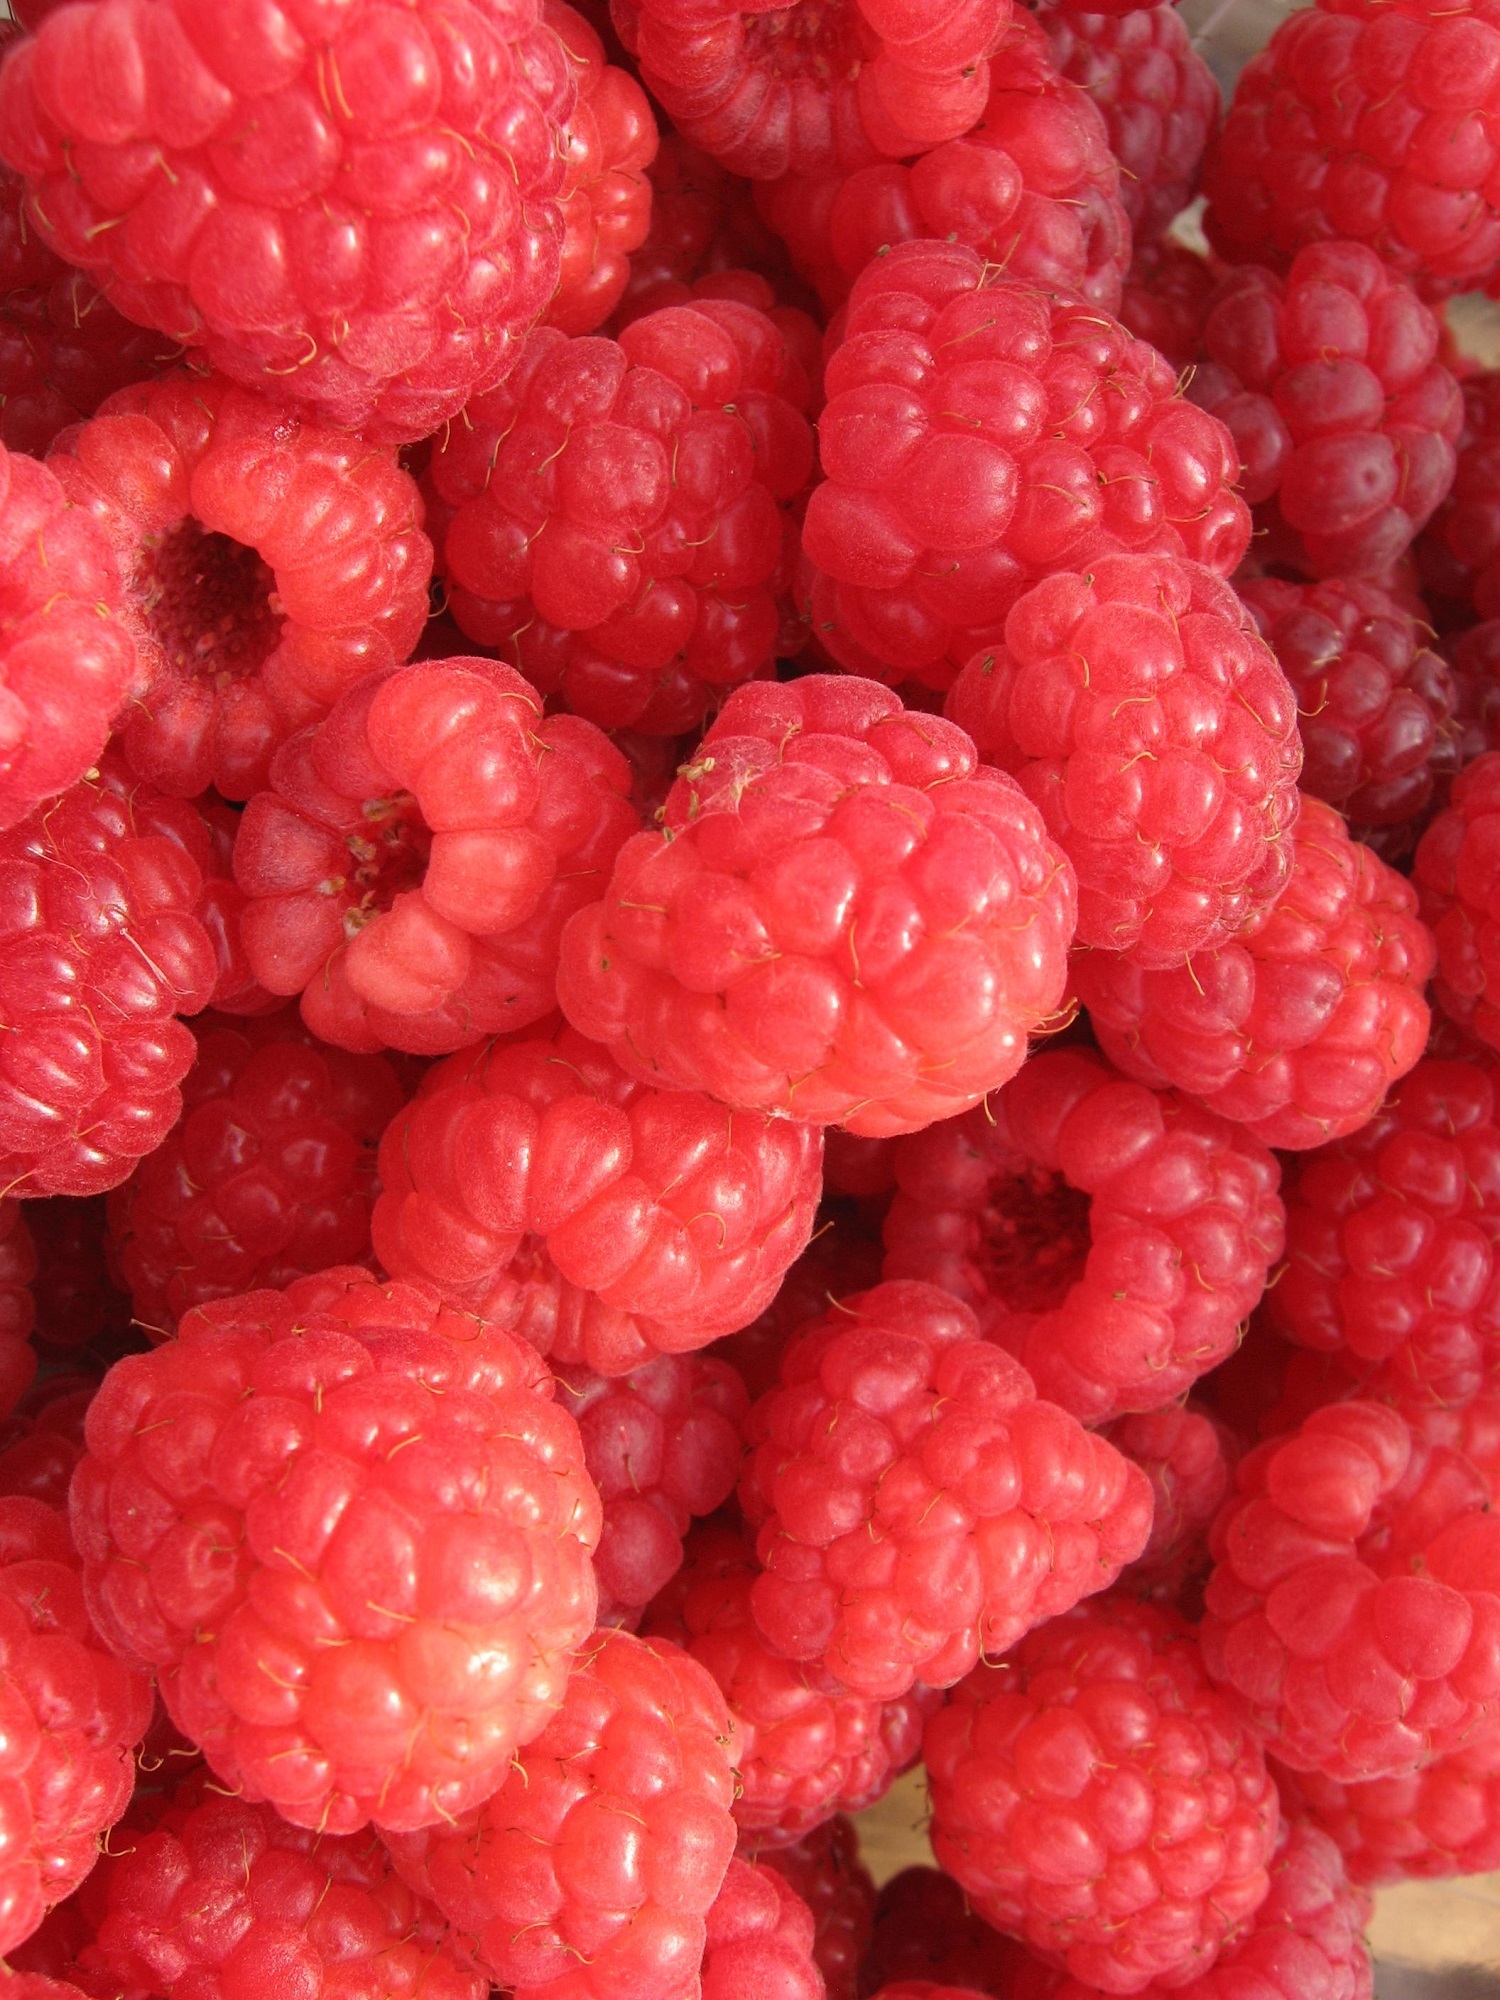
nature, plant, raspberry, fruit, berry, sweet, flower, summer, ripe, food, red, ingredient, produce, fresh, healthy, blackberry, nutrition, shrub, raspberries, tasty, raw, diet, flowering plant, land plant, frutti di bosco, zante currant, boysenberry, loganberry, tayberry